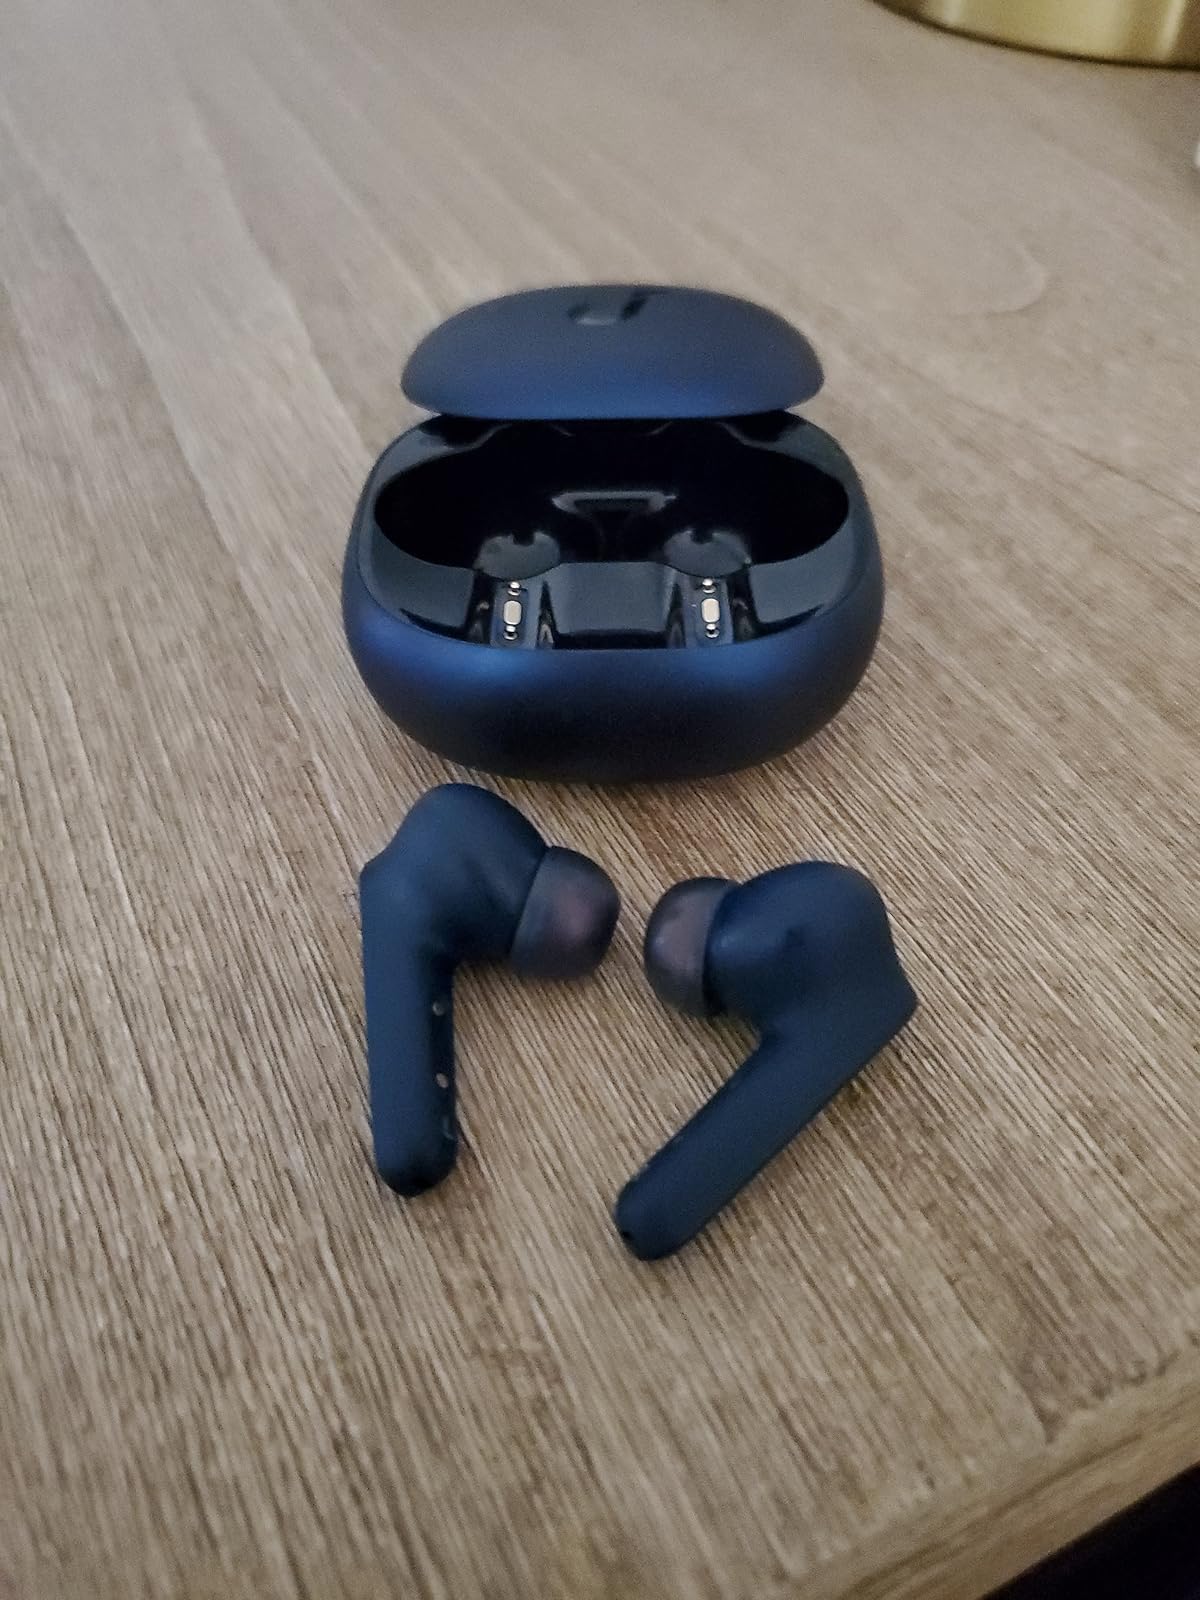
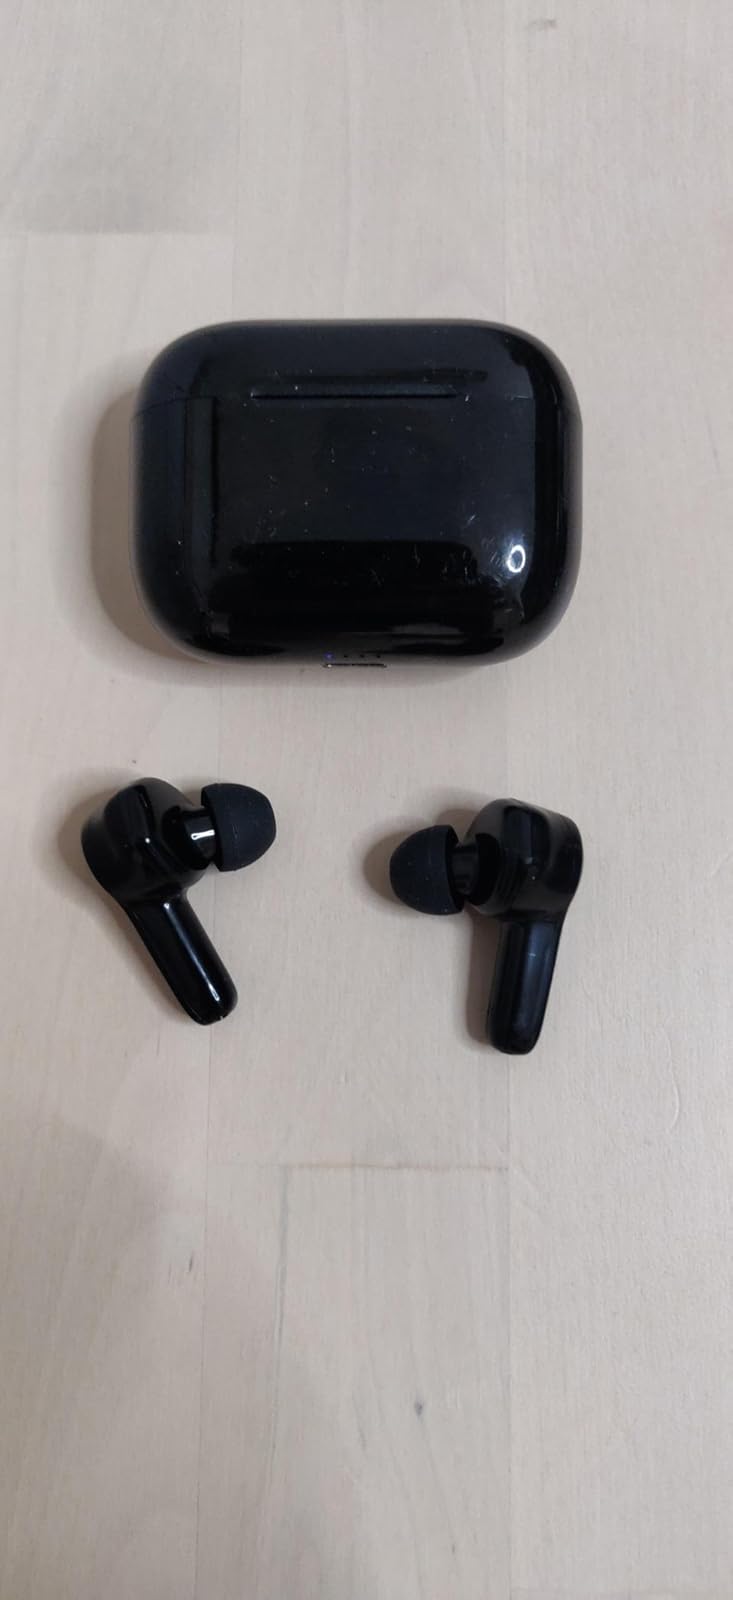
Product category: earbuds
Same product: no